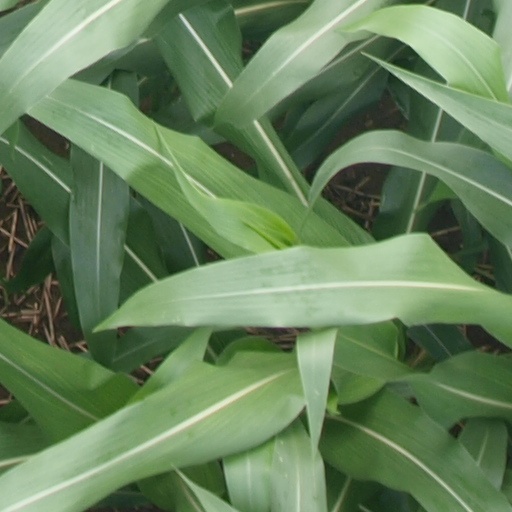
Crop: maize; corn